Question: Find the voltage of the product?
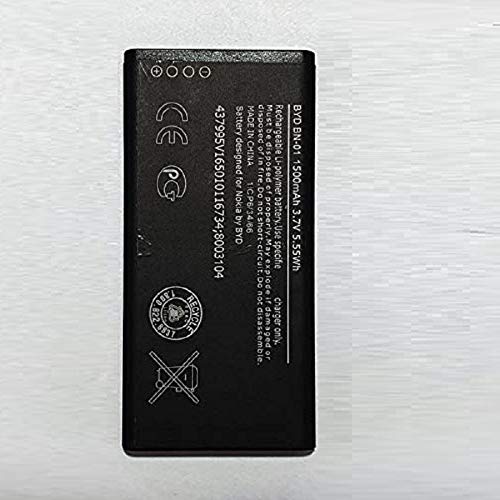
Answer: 3.7 volt